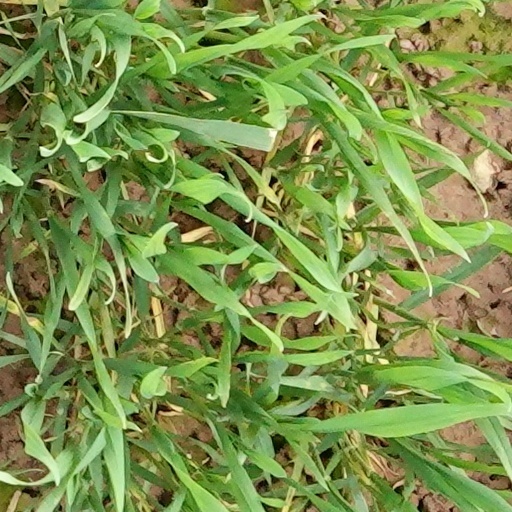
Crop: wheat